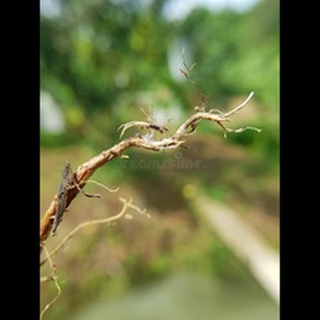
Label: wheat_common_root_rot